Cold Spring Harbor station

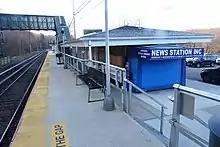
The westbound platform, with the station house visible at center-right.

In December 1875, a station was built in the nearby community of Woodbury, in Nassau (then Queens) County, as "Woodbury station", as an extension of the Hicksville and Syosset Railroad. It was renamed "Cold Spring station" on October 15, 1880, when the southern portion of what is now the Village of Laurel Hollow was still known as Cold Spring.